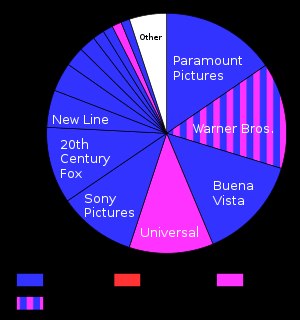
HD DVD
Selskabers udgivelse af Blu-ray og HD DVD under formatkrigen: Blu-ray (blå), Blu-ray og HD DVD (lilla), Blu-ray og HD DVD indtil 31. maj 2008, herefter kun Blu-ray (blå/lilla)
HD DVD er et format til digital lagring af blandt andet high-definition video, ligesom Blu-ray.